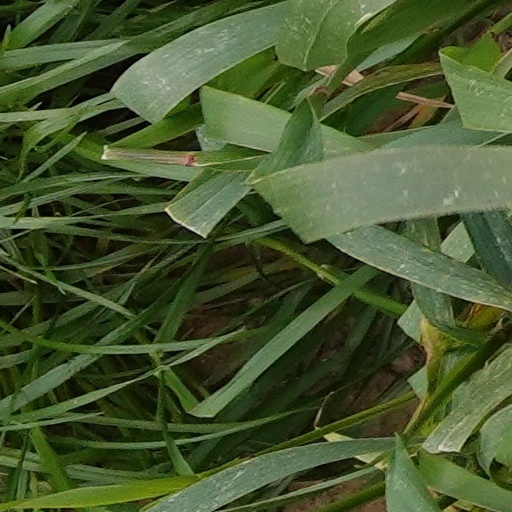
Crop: wheat